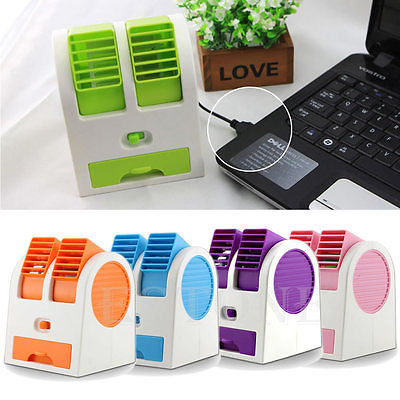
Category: fan